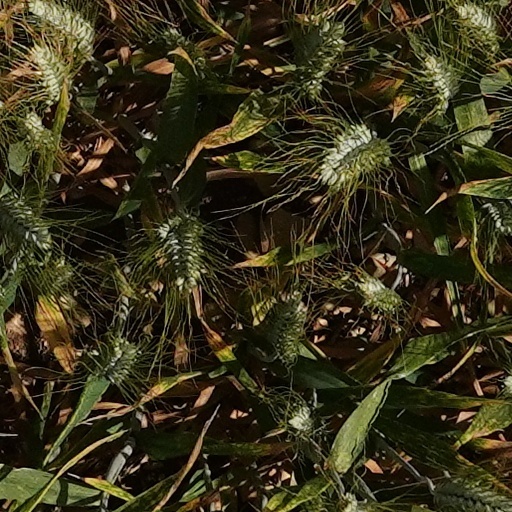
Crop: wheat